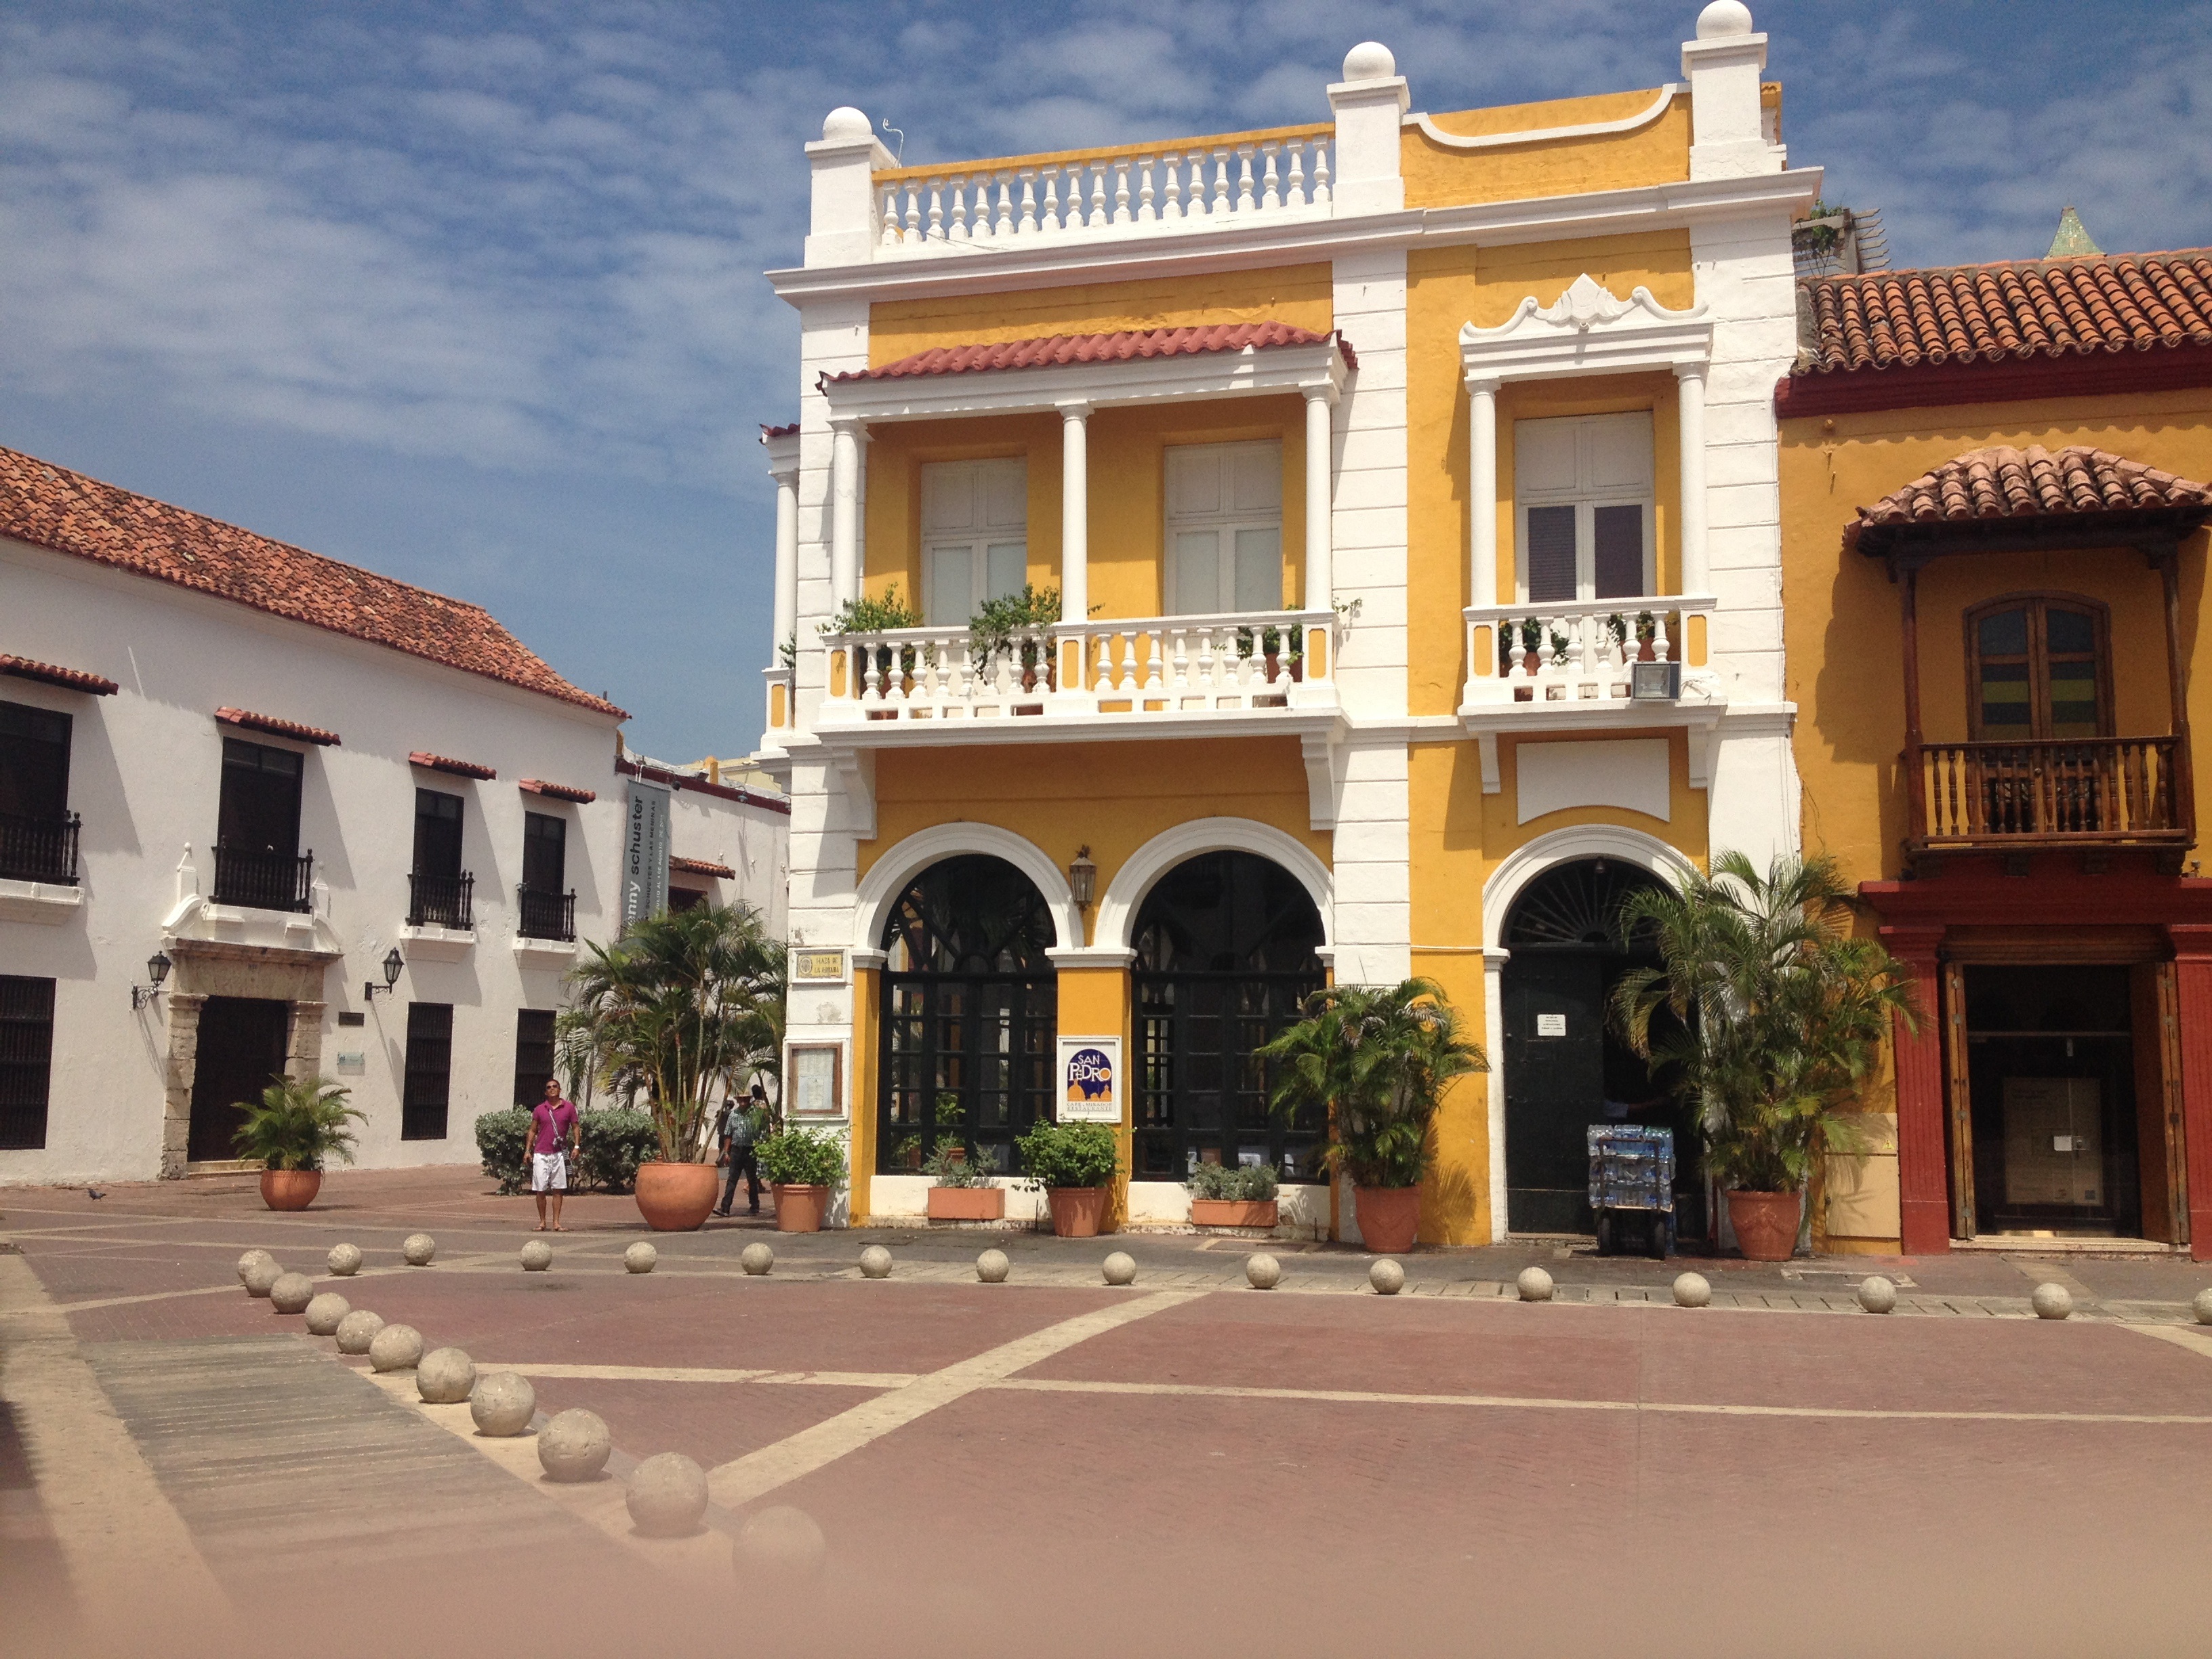
landscape, architecture, mansion, town, building, palace, plaza, facade, property, courtyard, town square, estate, colombia, cartagena, historic centre